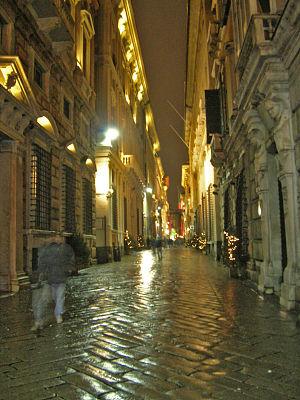
Via Garibaldi est l'une des plus belles rues de Gênes. Autrefois appelée Strada Nuova, cette voie est un exemple exceptionnel d'urbanisme composé d'une douzaine de « palazzi ».